Labastide-Villefranche

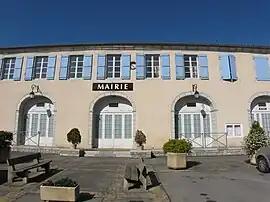
Town Hall

Labastide-Villefranche is a commune in the Pyrénées-Atlantiques department in south-western France.